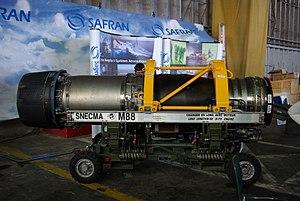
Un turboréacteur Snecma M88 équipant le Dassault Rafale. Photo prise sur la base aéronavale de Landivisiau (France).